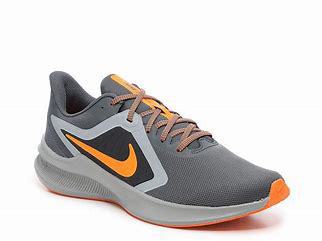
Brand: Nike
Model: Downshifter 10